Kew Palace

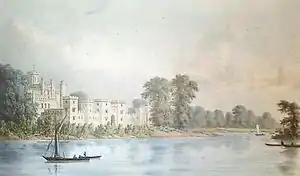
A drawing of New Kew Palace, by William Westall, 1823

A map of 1771 delineated the land between the Dutch House and the river as still belonging to barrister Levett Blackborne, Lincoln's Inn barrister and grandson of Sir Richard Levett. This reflects the fact that the buildings and grounds were only leased by the royal family right up until 13 October 1781, when George III purchased the freehold from the Levetts for £20,000. Seven years later, George was kept in the White House during his first bout of 'madness' from November 1788 to March 1789, with his wife Charlotte and their daughters living on the upper floors and the Grooms of the Bedchamber in the Dutch House. The White House was then allowed to fall into disrepair, though it still proved possible to house him there during the second bout in 1801, whilst Charlotte and her daughters moved into the Dutch House to await news of George's recovery. The White House was finally demolished in 1802 and so on the onset of the third bout of 'madness' in 1804 George was housed in an upgraded single-storey service wing of the Dutch House and possibly also on the ground floor of the Dutch House, with Charlotte and the princesses on the Dutch House's first and second floors. (That service wing was mainly demolished in 1881 but originally connected directly onto the west side of the Dutch House.)